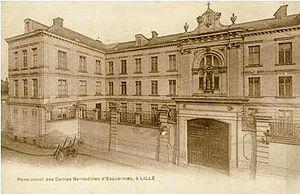
Pensionnat des dames bernardines d'Esquermes à Lille.
Les Cisterciennes bernardines d’Esquermes appartiennent à une branche de l’ordre cistercien. Elles suivent la règle de saint Benoît et participent à l’œuvre apostolique de l’Église par leurs activités éducatives et l’hospitalité. Les Sœurs sont réparties dans huit monastères de moniales, dans six pays. Ces monastères sont réunis autour d’un Gouvernement centralisé.
L'abbaye Notre-Dame de la Plaine est un monastère de moniales Bernardines d'Esquermes situé à Saint-André-lez-Lille dans l'agglomération de Lille.
Georges-Édouard Raviart, né le 16 juillet 1875 à Saint-Amand-les-Eaux et mort le 23 mai 1956 à Lille, est un médecin français.